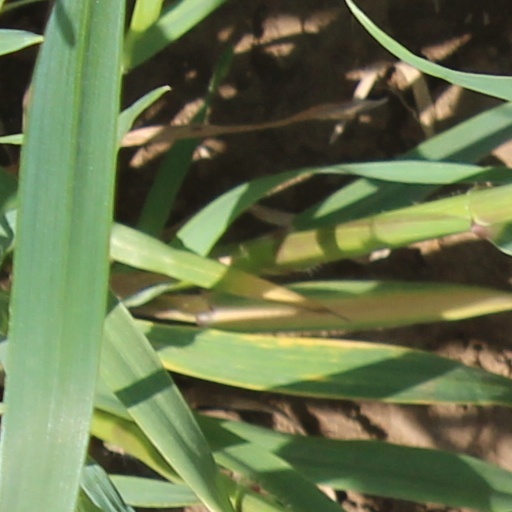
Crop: wheat